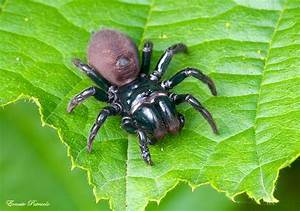
Label: ragno